Cha Young-hyun

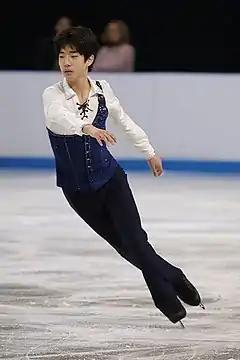
Cha Young-hyun at the 2018 World Junior Championships

Cha Young-hyun (born September 24, 2003) is a South Korean figure skater and a tightrope dancer (eoreum-sani) of Namsadang. He is the 2017 South Korean national junior champion and the 2021 South Korean national bronze medalist.